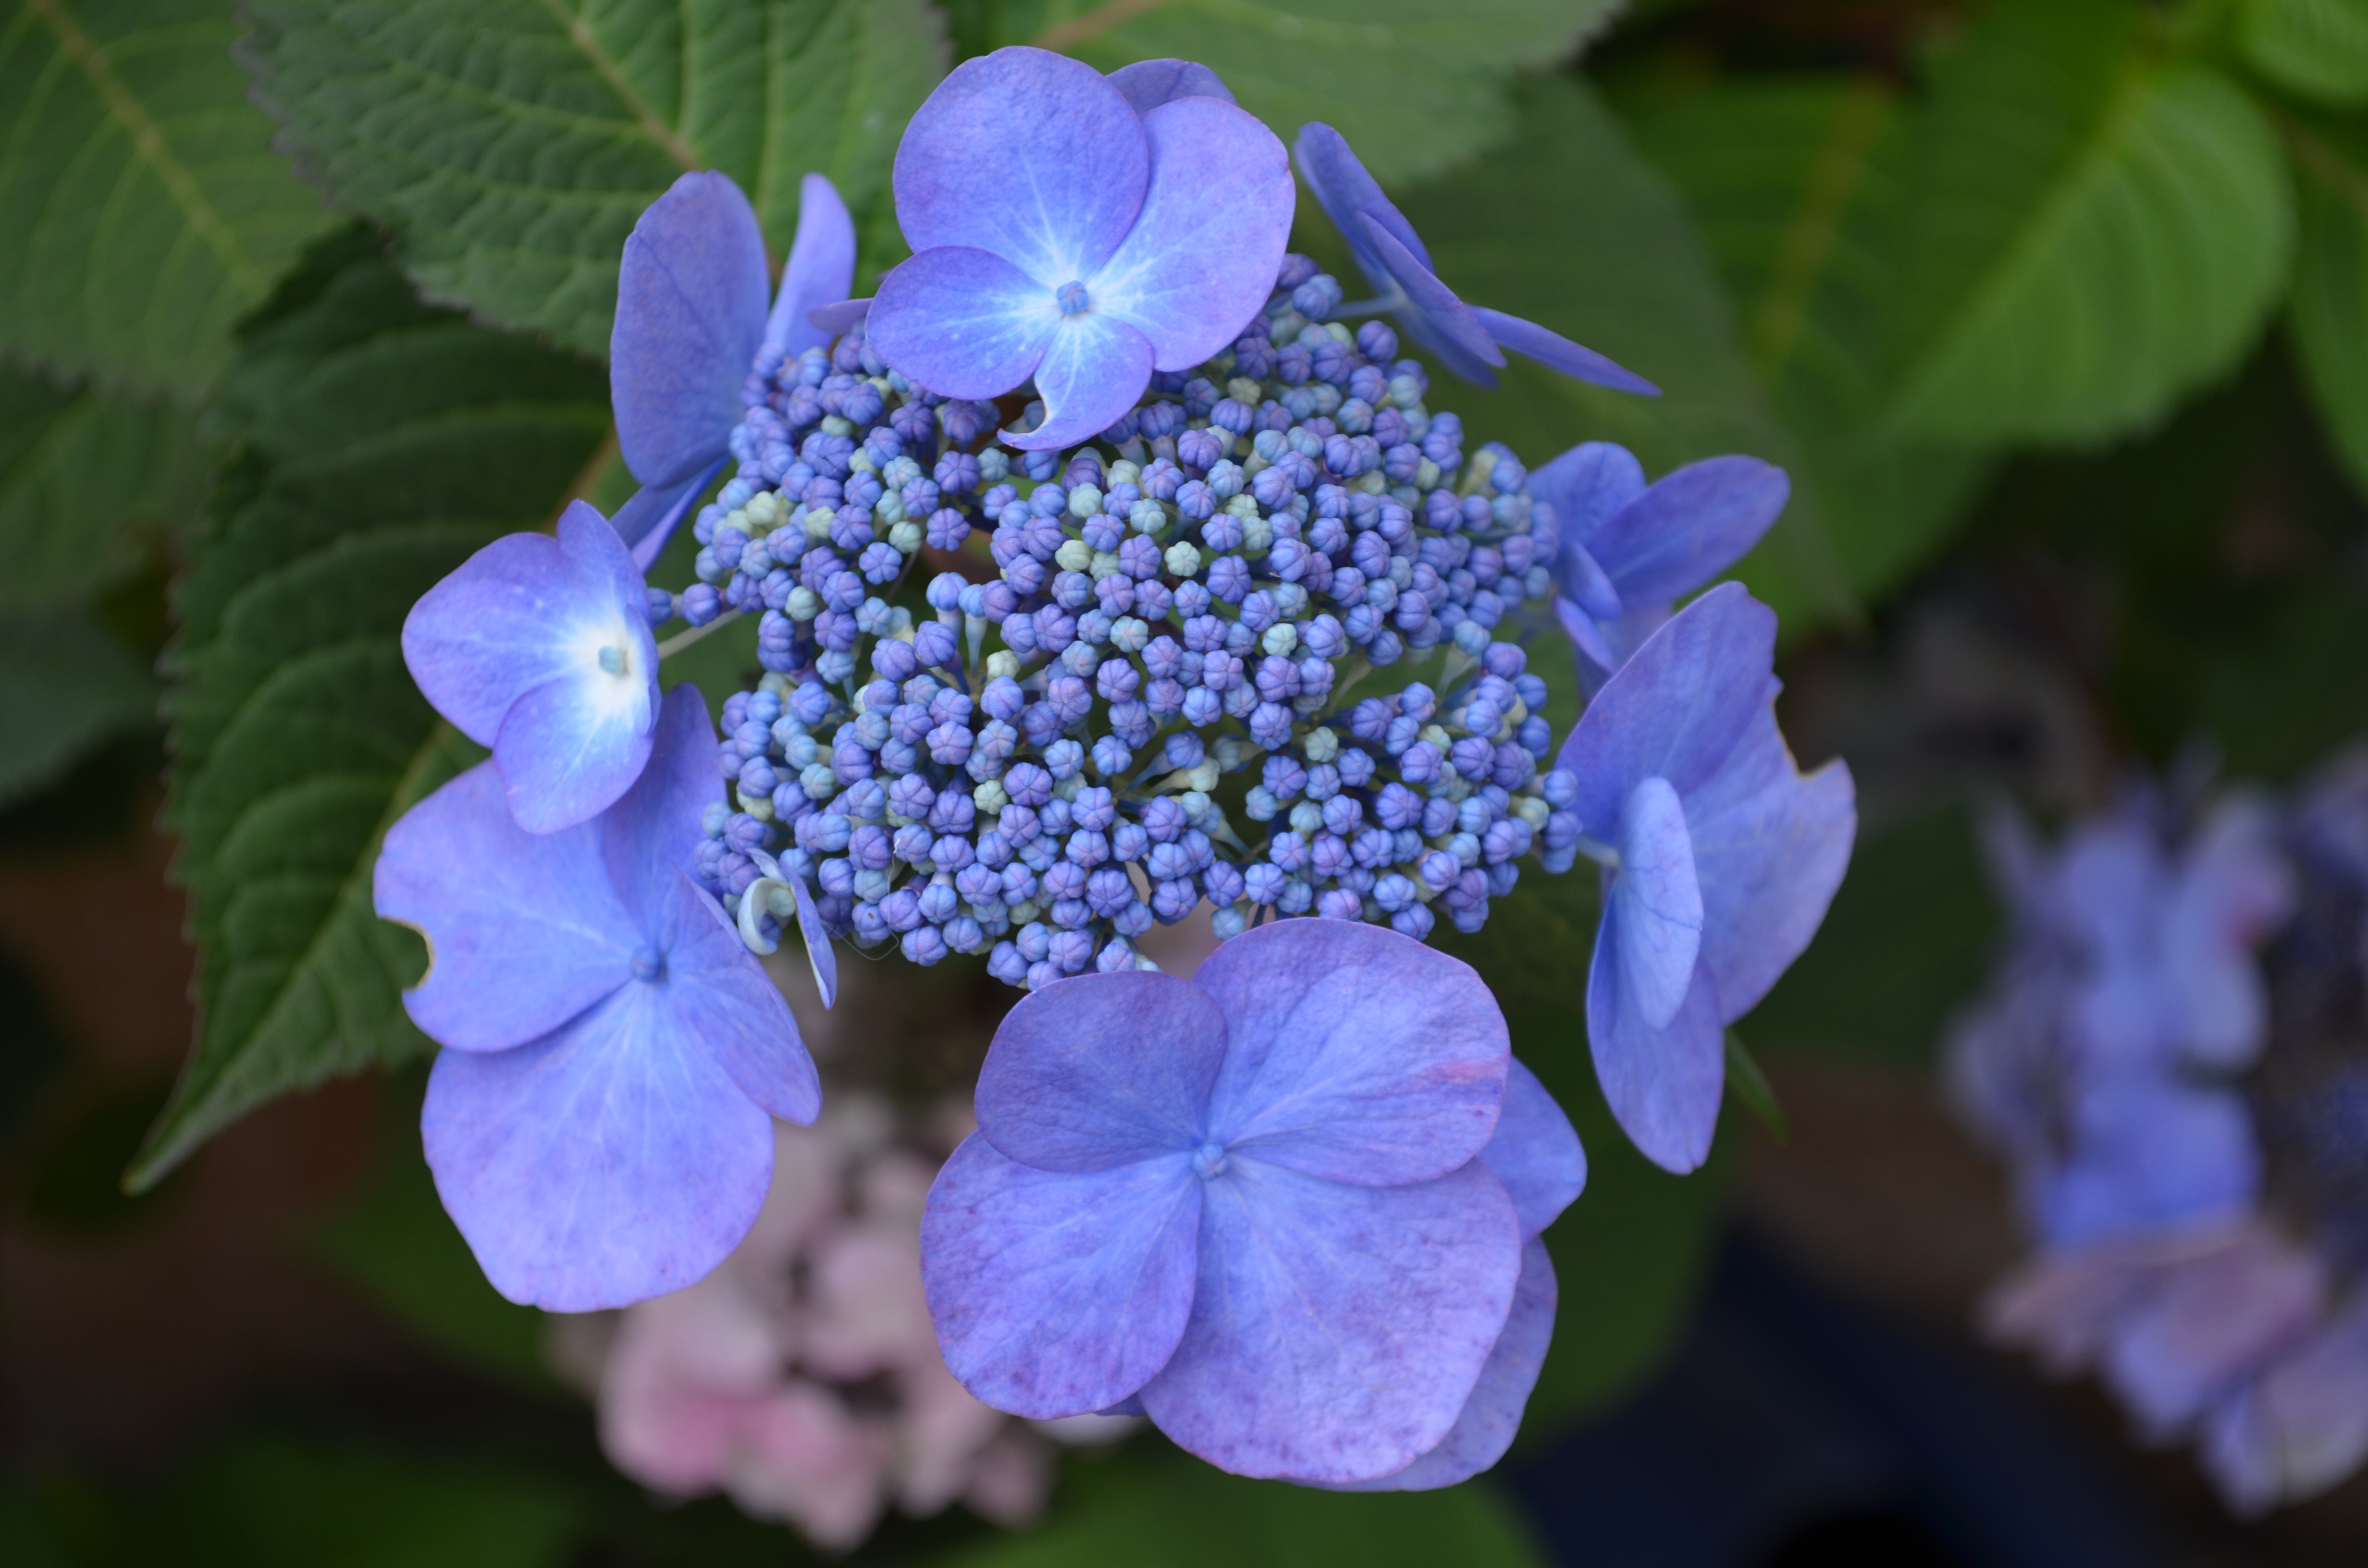
blossom, plant, flower, purple, petal, bloom, blue, flora, hydrangea, flowers, flowering plant, hydrangeaceae, cornales, hydrangea serrata